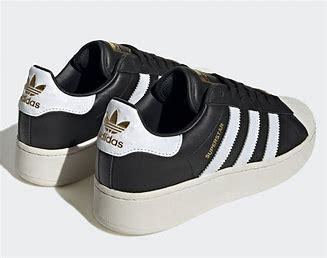
Brand: Adidas
Model: Superstar